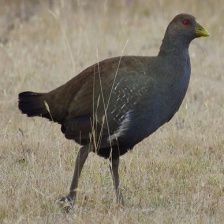
Species: TASMANIAN HEN
Scientific name: TRIBONYX MORTIERII
ImageNet parent category: european_gallinule